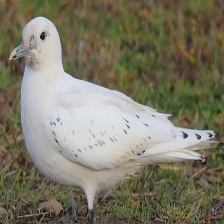
Species: IVORY GULL
Scientific name: PAGOPHILA EBURNEA